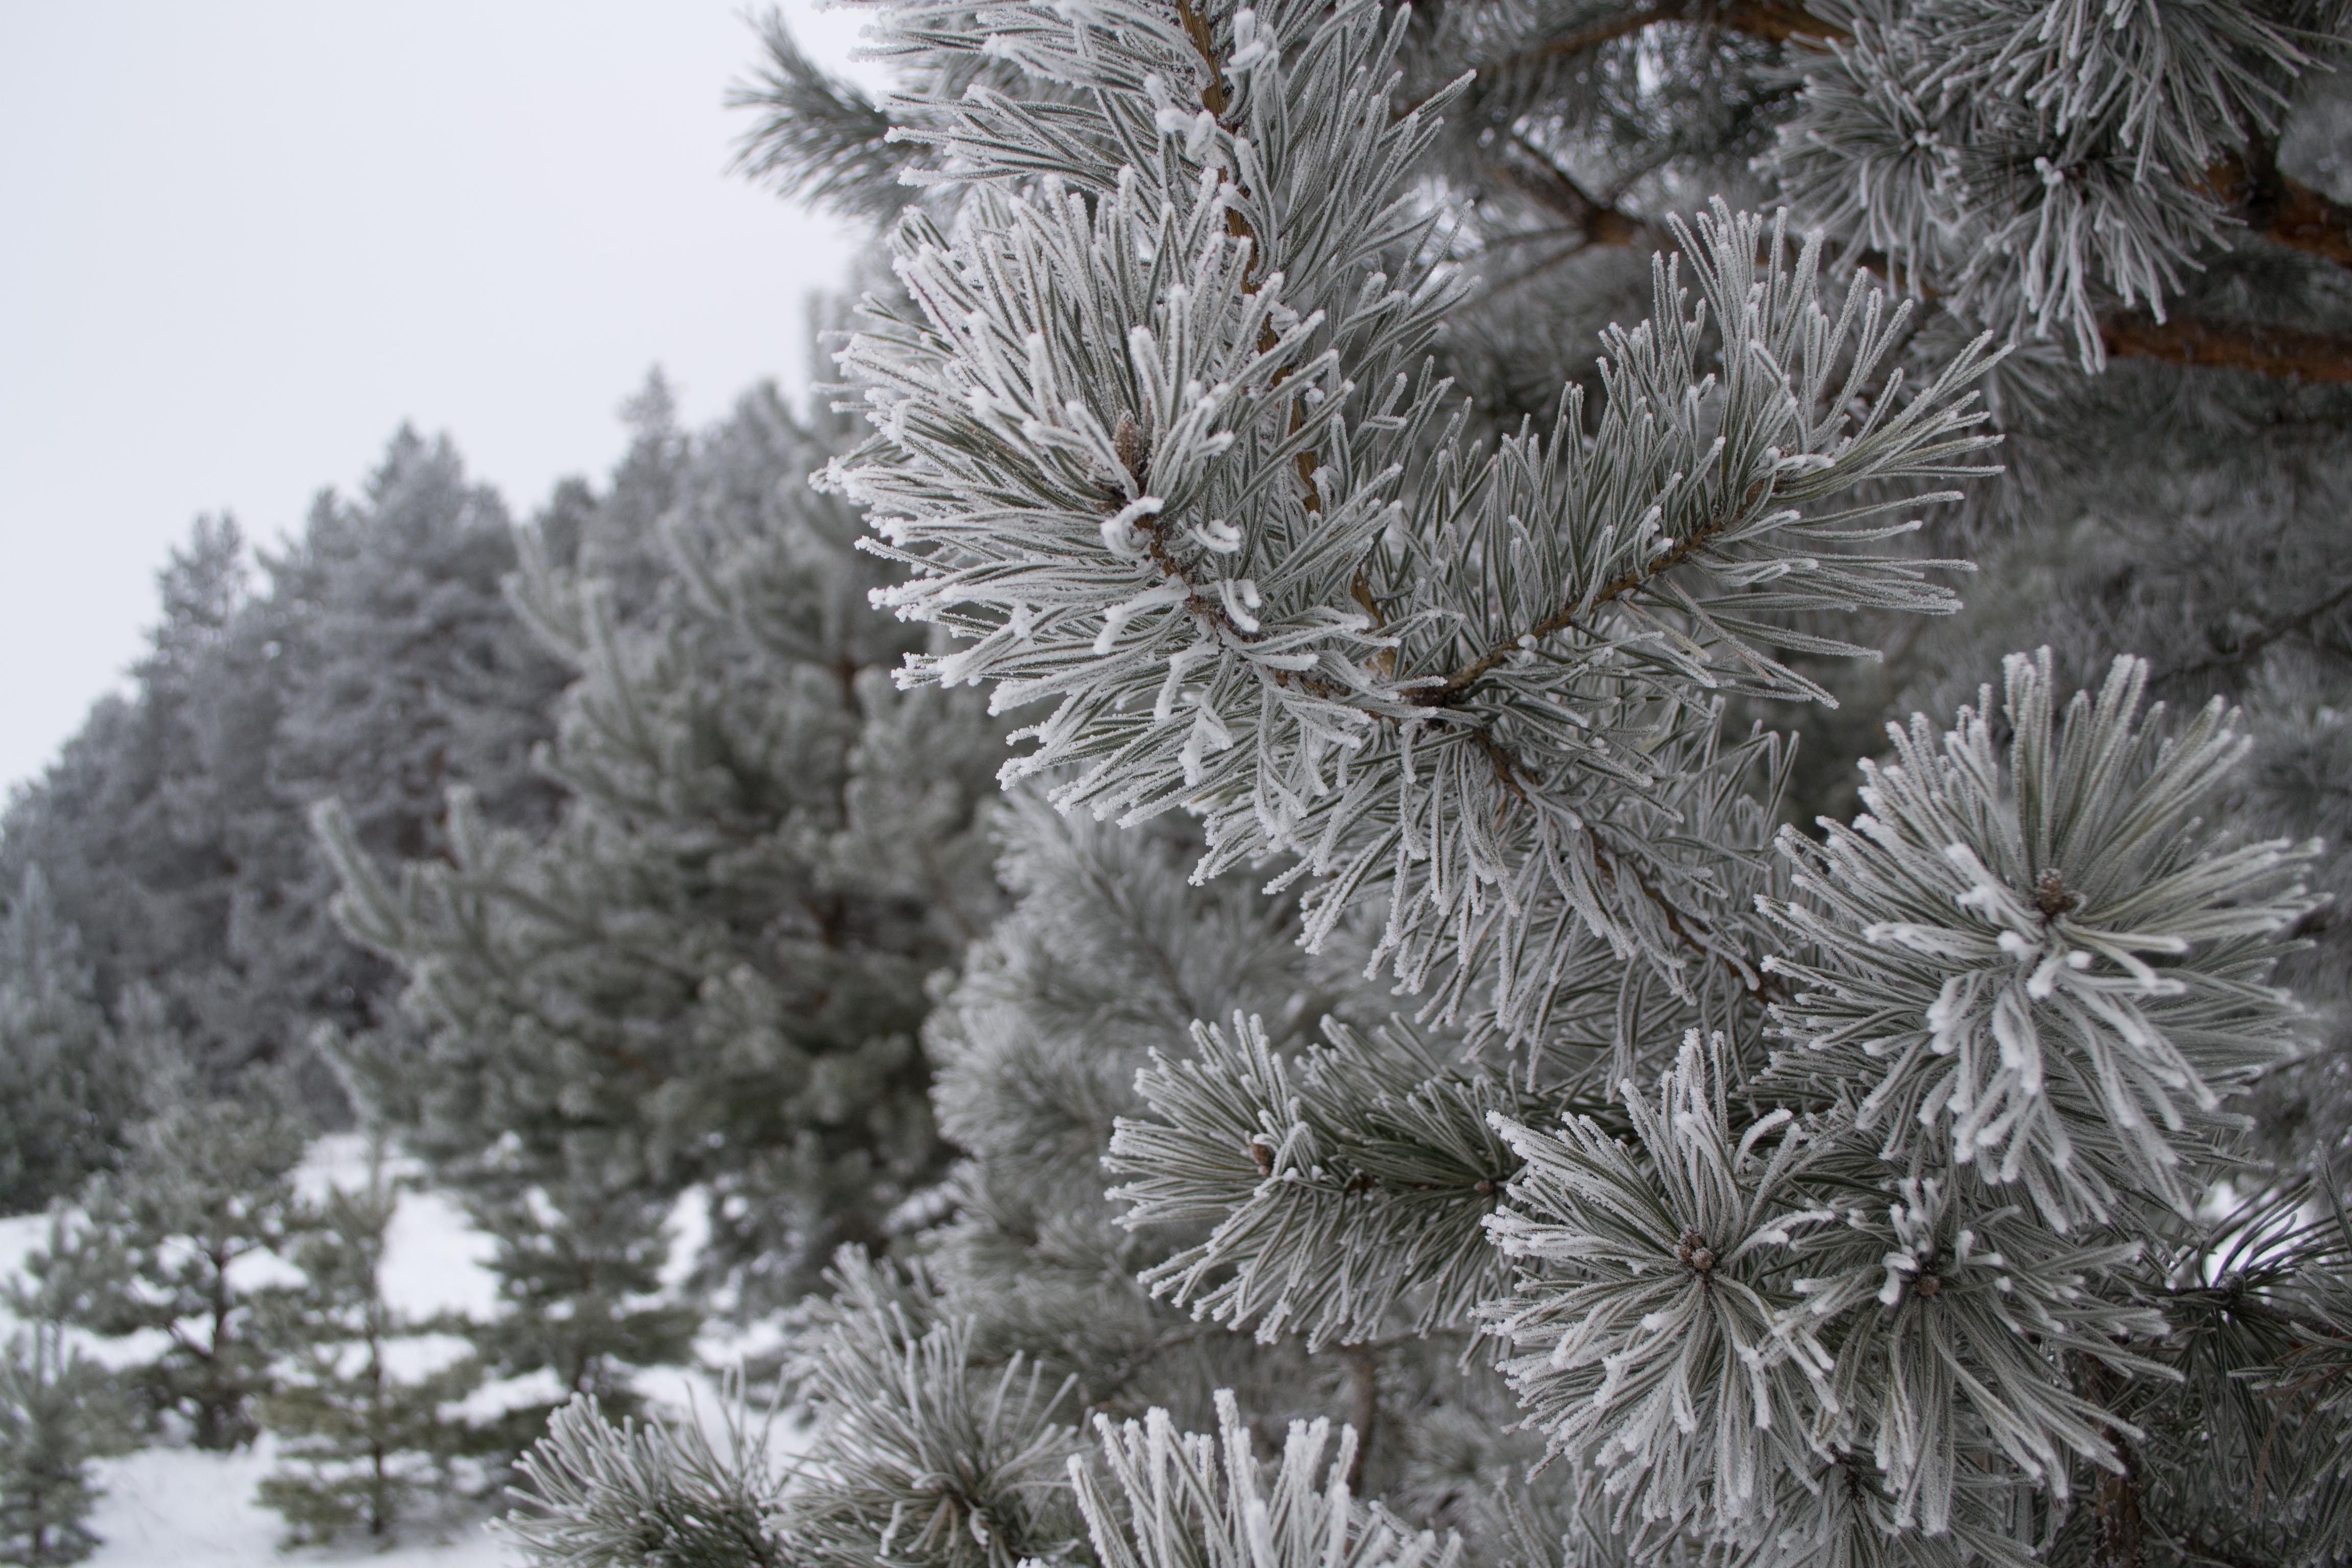
landscape, tree, nature, branch, snow, cold, winter, plant, frost, weather, fir, season, conifer, trees, spruce, snow winter nature, freezing, woody plant